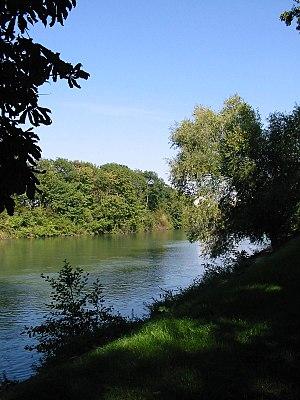
Noisy-le-Grand est une commune française située dans le département de la Seine-Saint-Denis en région Île-de-France.
Le Val-de-Marne est un département français inclus dans la Métropole du Grand Paris et qui fait partie de la région Île-de-France. Il est nommé ainsi car la Marne, la plus longue rivière française, coule sur son territoire.